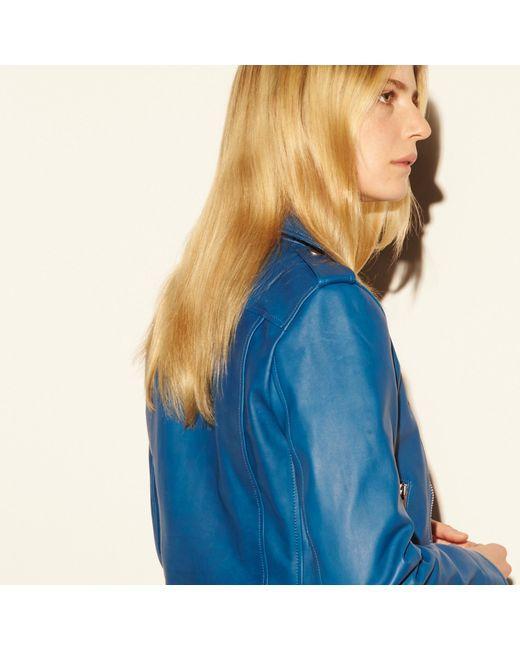
blaue Farbe Lederjacke voller Ärmel